Experimental evolution

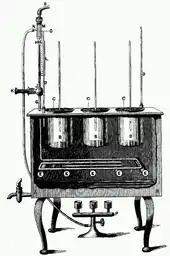
Drawing of the incubator used by Dallinger in his evolution experiments.

One of the first to carry out a controlled evolution experiment was William Dallinger. In the late 19th century, he cultivated small unicellular organisms in a custom-built incubator over a time period of seven years (1880–1886). Dallinger slowly increased the temperature of the incubator from an initial 60 °F up to 158 °F. The early cultures had shown clear signs of distress at a temperature of 73 °F, and were certainly not capable of surviving at 158 °F. The organisms Dallinger had in his incubator at the end of the experiment, on the other hand, were perfectly fine at 158 °F. However, these organisms would no longer grow at the initial 60 °F. Dallinger concluded that he had found evidence for Darwinian adaptation in his incubator, and that the organisms had adapted to live in a high-temperature environment. Dallinger's incubator was accidentally destroyed in 1886, and Dallinger could not continue this line of research.